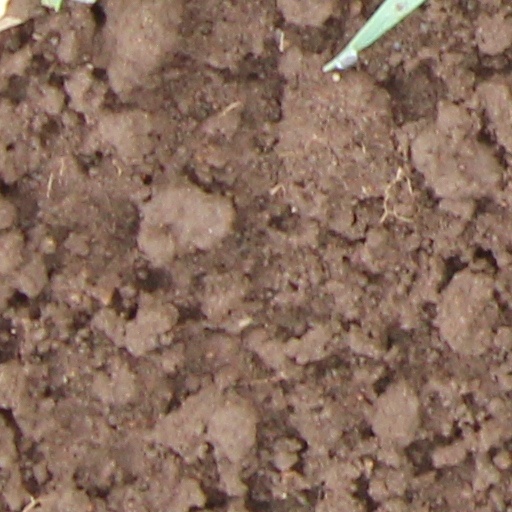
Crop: wheat